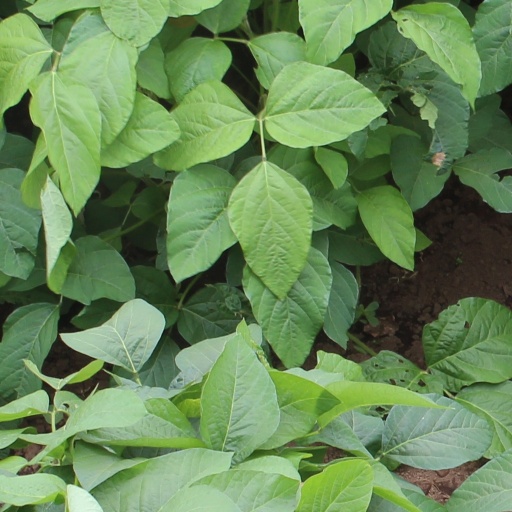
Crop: soybean